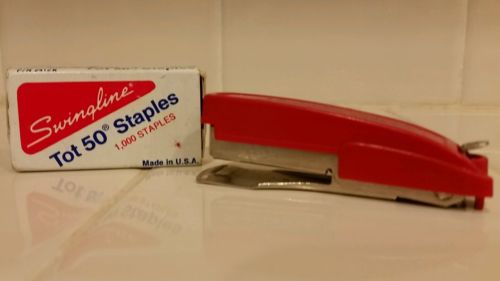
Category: stapler